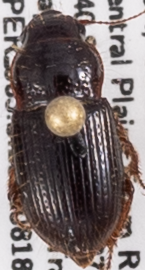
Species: Piosoma setosum
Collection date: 2021-08-18
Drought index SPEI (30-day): -1.69
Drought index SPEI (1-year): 0.17
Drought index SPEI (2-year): -0.54